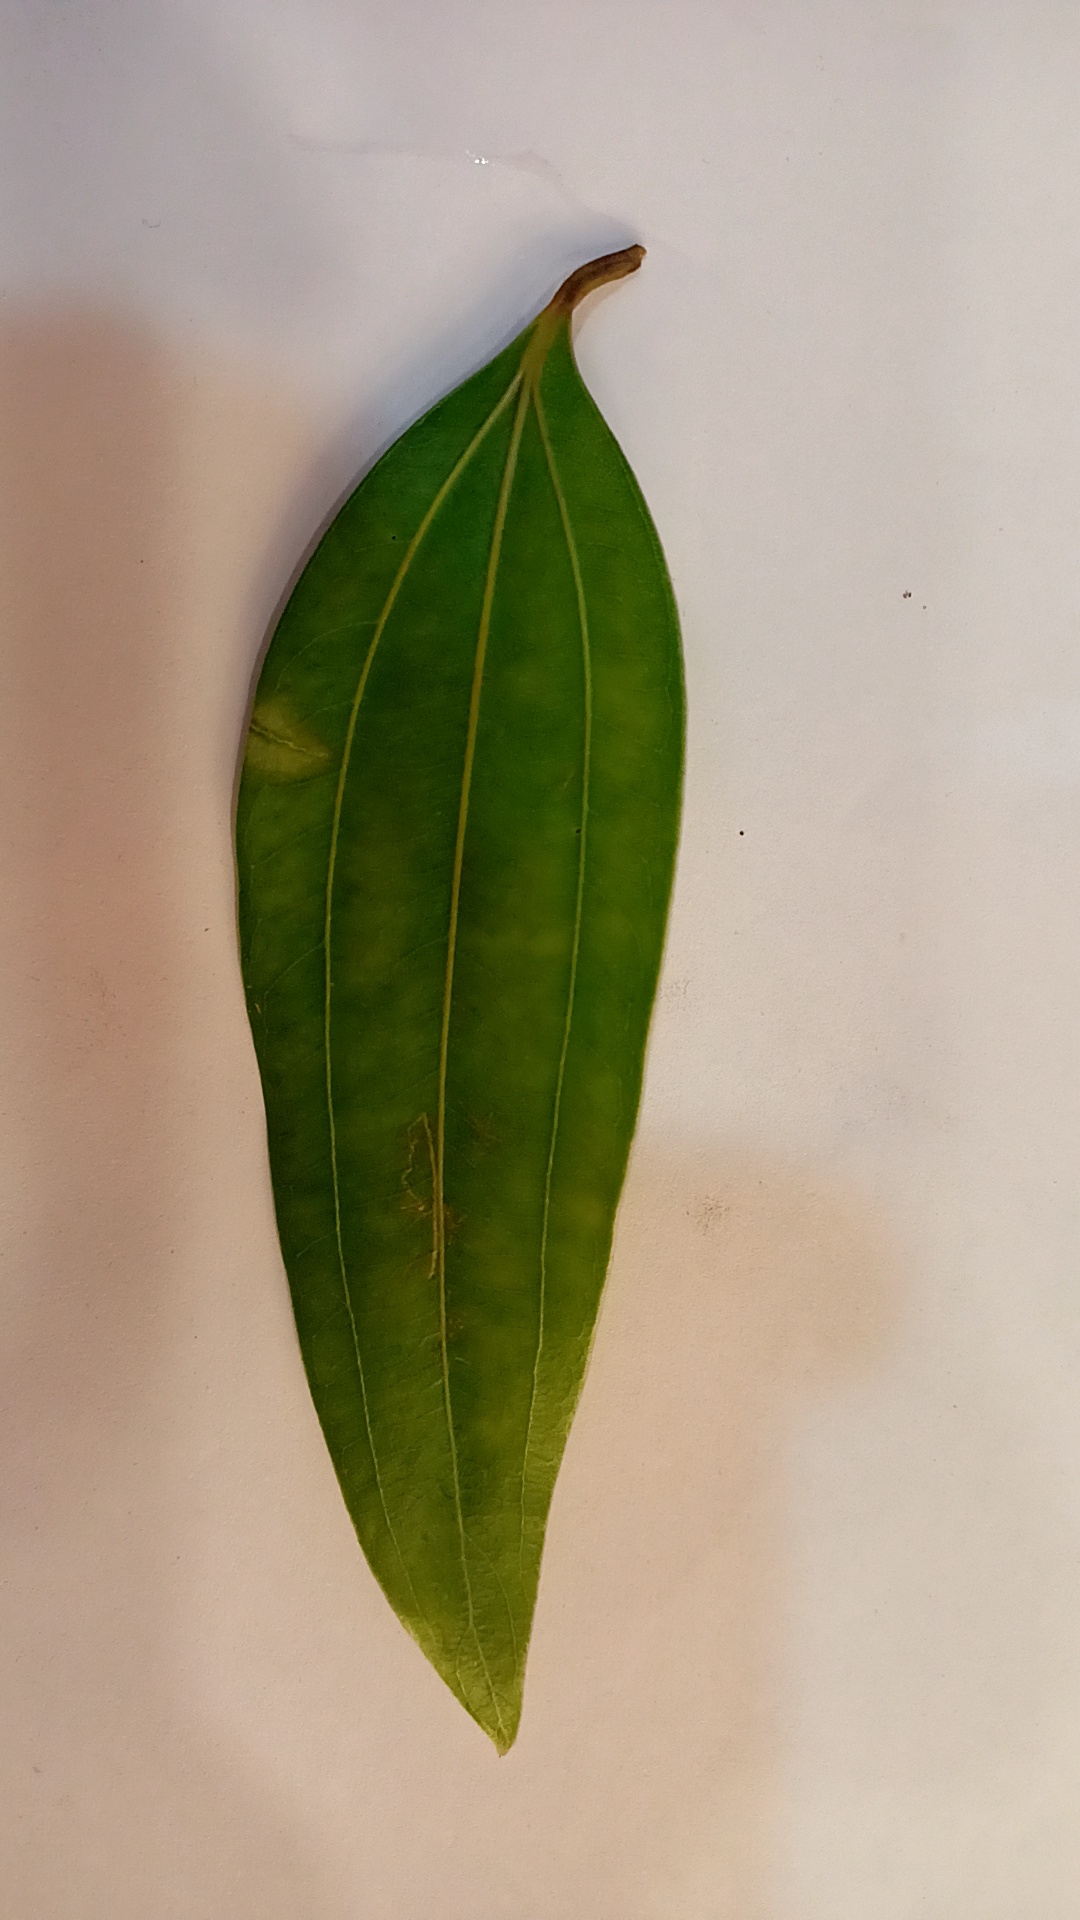
Label: Healthy